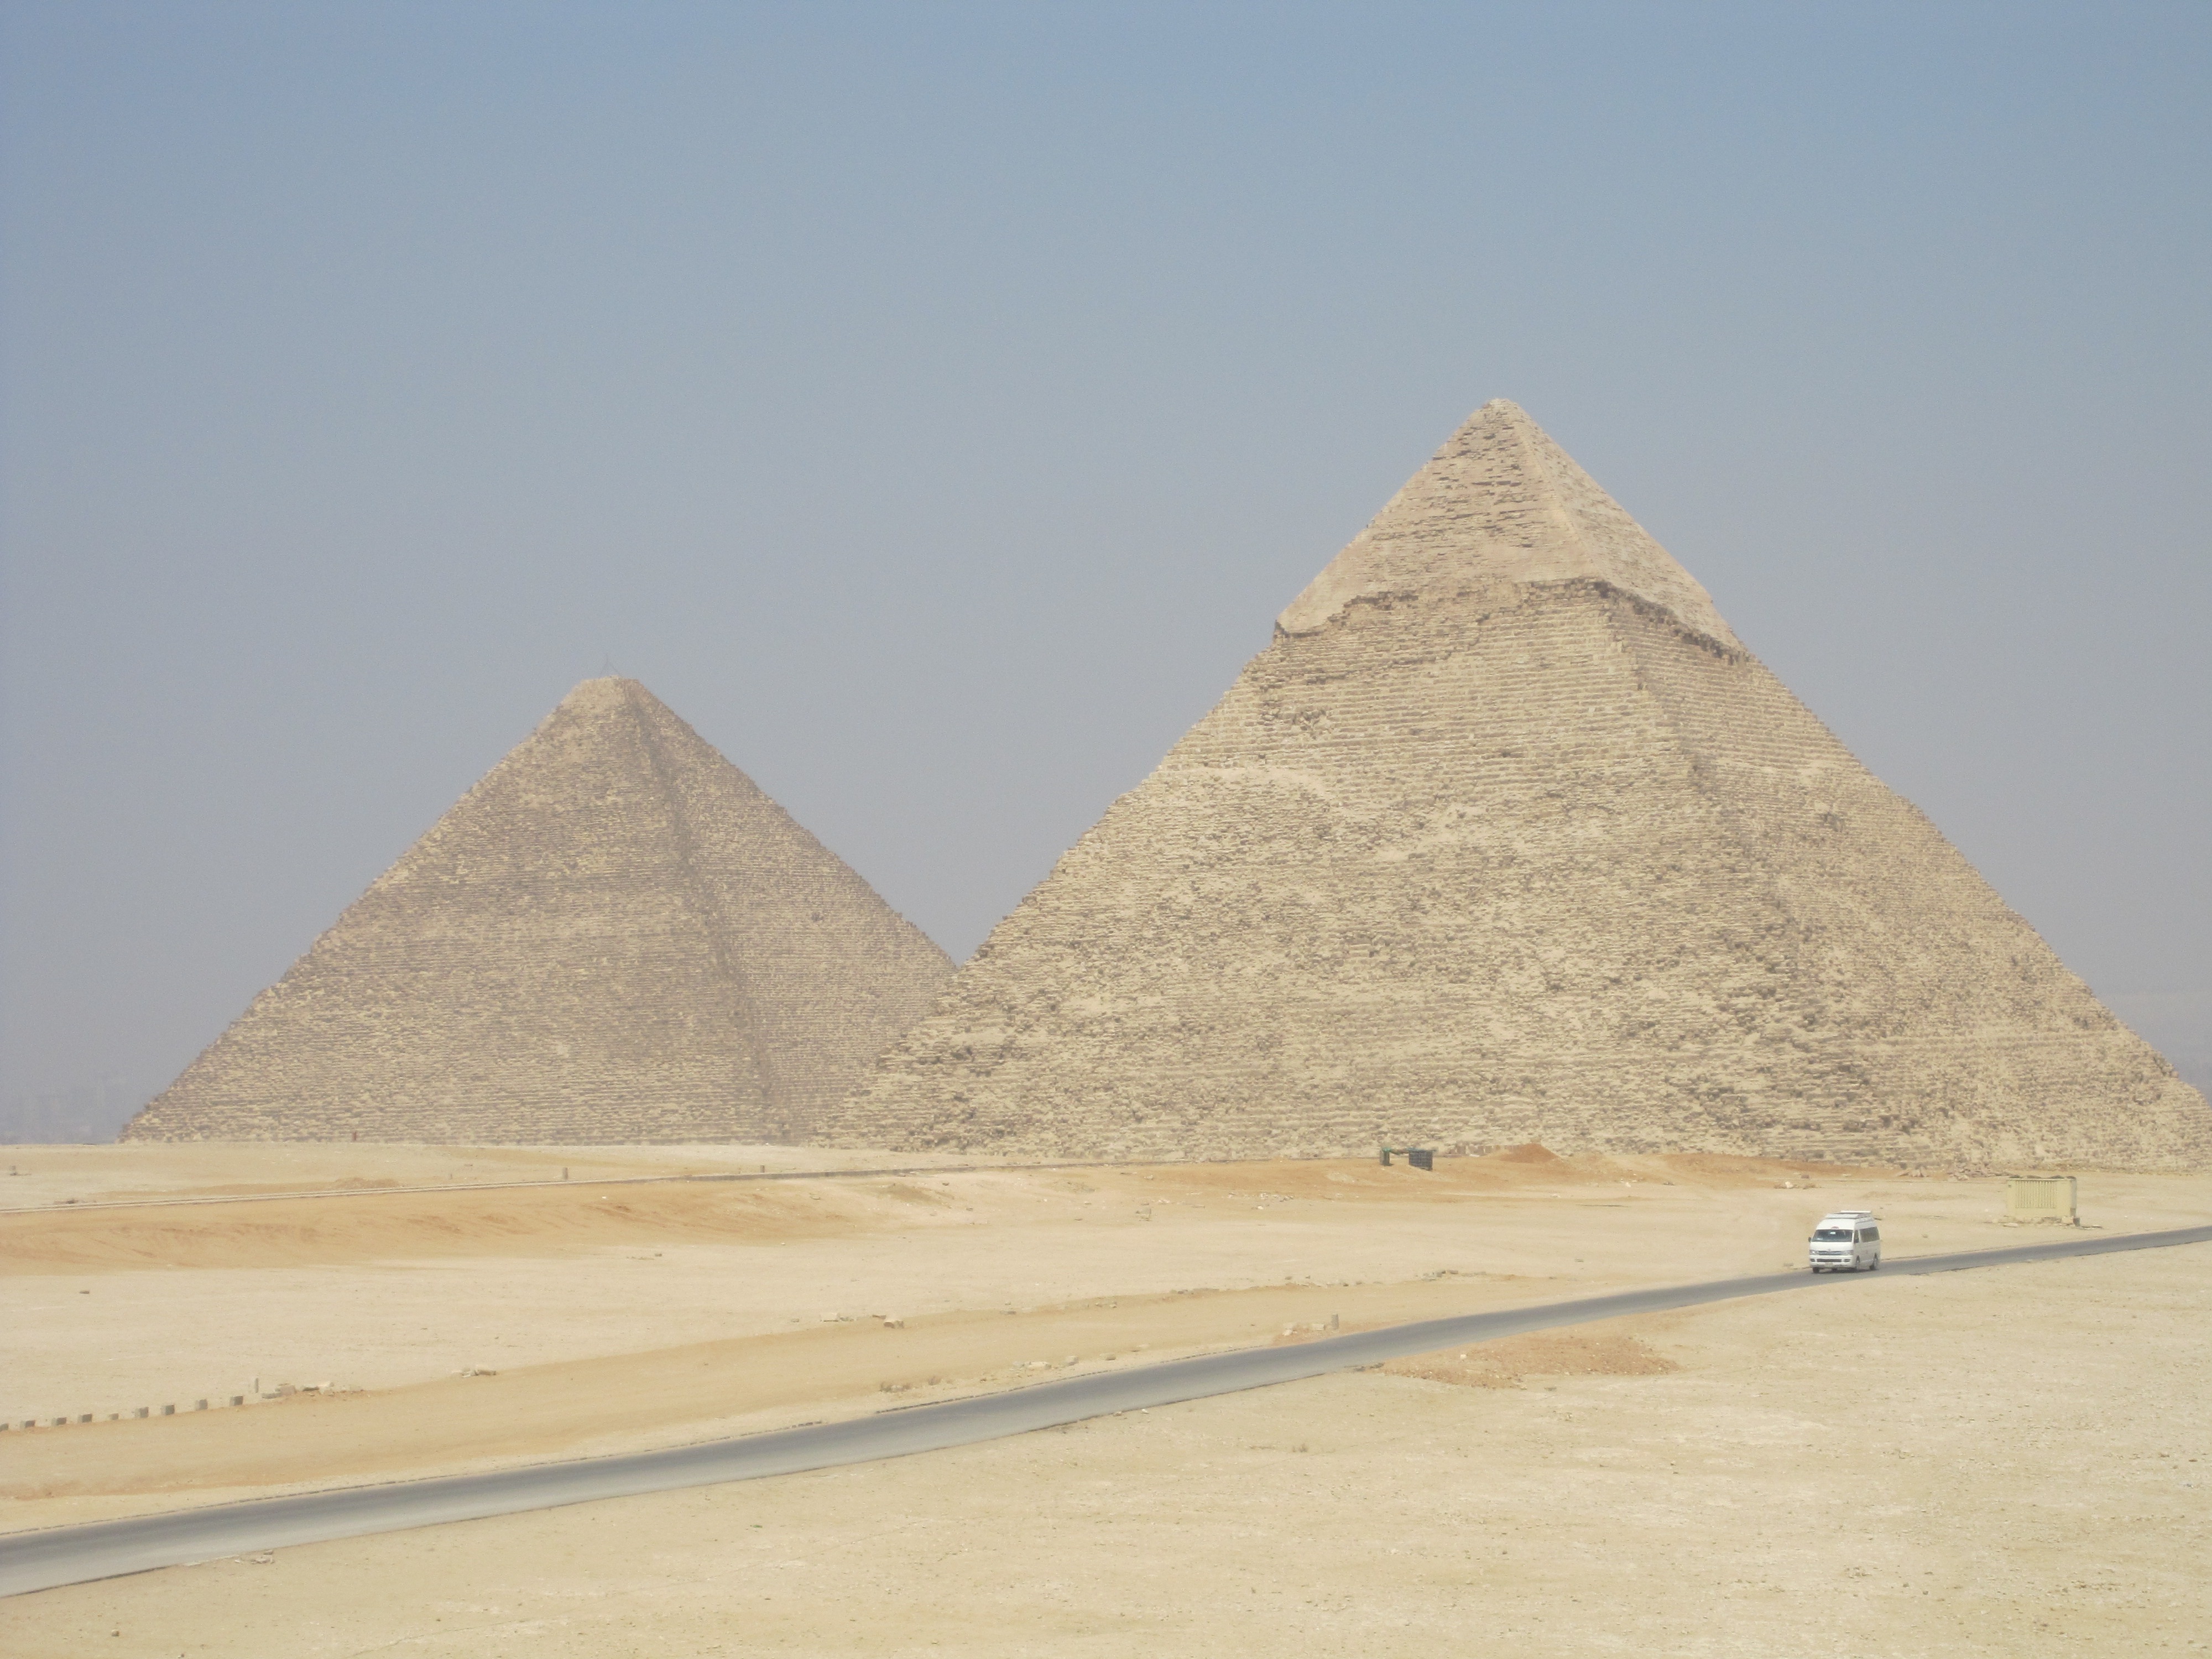
sand, architecture, sky, desert, building, old, monument, construction, pyramid, holiday, blue, yellow, dead, world, egypt, grave, grey, year, badlands, funeral, pyramids, slave, pharaon